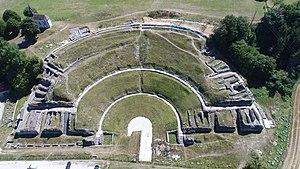
Vue aérienne du théâtre gallo-romain de Mandeure (25).
Habitée au Paléolithique inférieur, la Franche-Comté fut relativement unie dès l'Antiquité. À l'origine territoire des Séquanes, elle passa sous domination romaine après la chute de Vercingétorix. Occupée brièvement par les Burgondes après les Grandes invasions, elle fut annexée par les Francs en 534. Après la mort de Charlemagne, elle changea de maître plusieurs fois, faisant partie, selon l'époque, du Saint-Empire romain germanique, du royaume de France ou des États bourguignons. Ce n'est qu'en 1678 par le traité de Nimègue que la Franche-Comté deviendra définitivement française.
Mandeure est une commune française située dans le département du Doubs en région Bourgogne-Franche-Comté. Les habitants se nomment les Mandubiens et Mandubiennes.
Epomanduodurum était une agglomération secondaire gallo-romaine, qui correspond aujourd'hui à la ville de Mandeure. À l'époque romaine, Epomanduodurum était un des centres urbains majeurs de la Germanie Supérieure. Bâtie sur un croisement de routes, la ville connait son apogée au Iᵉʳ siècle. Les vestiges de cette époque, dont le plus visible est le théâtre antique, témoignent de l'importance et de la complexité du site antique.